Kaziranga National Park

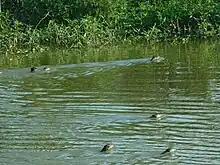
Otters can be widely seen in Kaziranga National Park

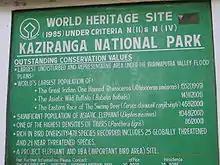
A board proclaiming the biological heritage of the park

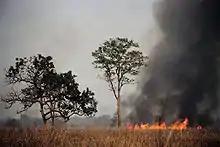
Controlled burning of grass in Kaziranga

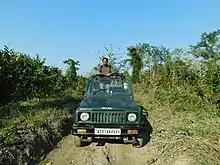
Visitors are allowed in open vehicles in Kaziranga National Park

Kaziranga contains significant breeding populations of 35 mammalian species, of which 15 are threatened as per the IUCN Red List. The park has the distinction of being home to the world's largest population of the Indian rhinoceros (2,401), wild water buffalo (1,666) and eastern swamp deer (468). Significant populations of large herbivores include Indian elephants (1,940), sambar (58). Small herbivores include the Indian muntjac, Indian boar and Indian hog deer. Kaziranga has the largest population of the Wild water buffalo anywhere accounting for about 57% of the world population. The Indian rhinoceros, royal Bengal tiger, Asian elephant, wild water buffalo and swamp deer are collectively known as 'Big Five' of Kaziranga.